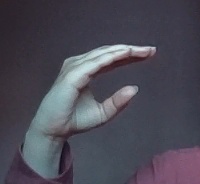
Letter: jeem